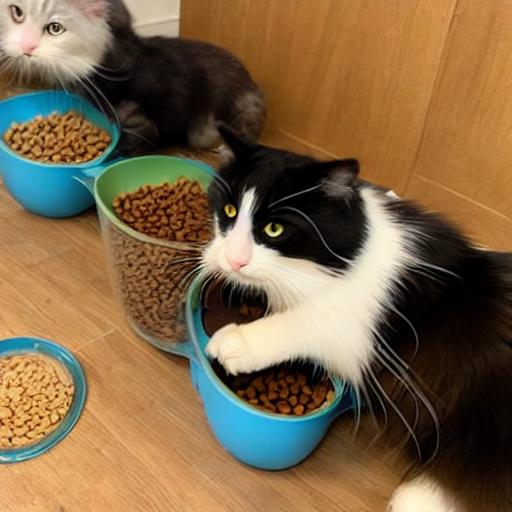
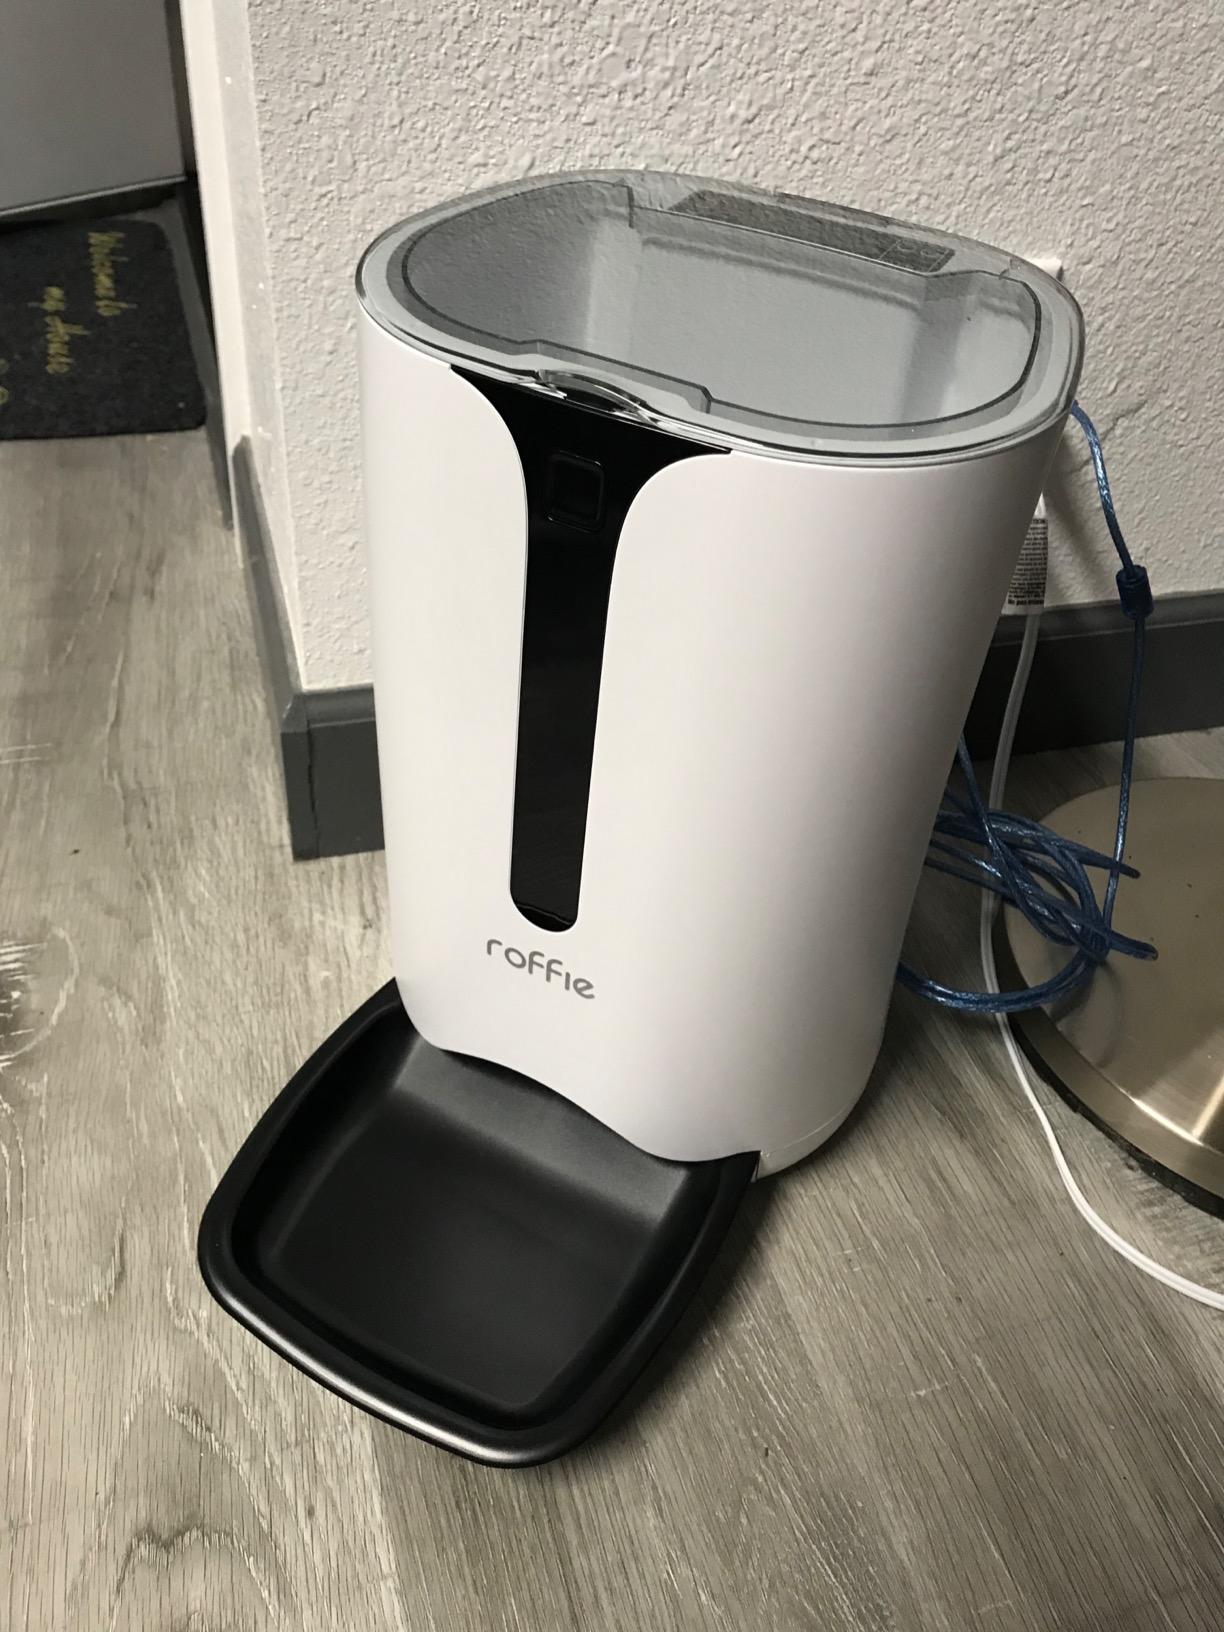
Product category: items_feeder
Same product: no